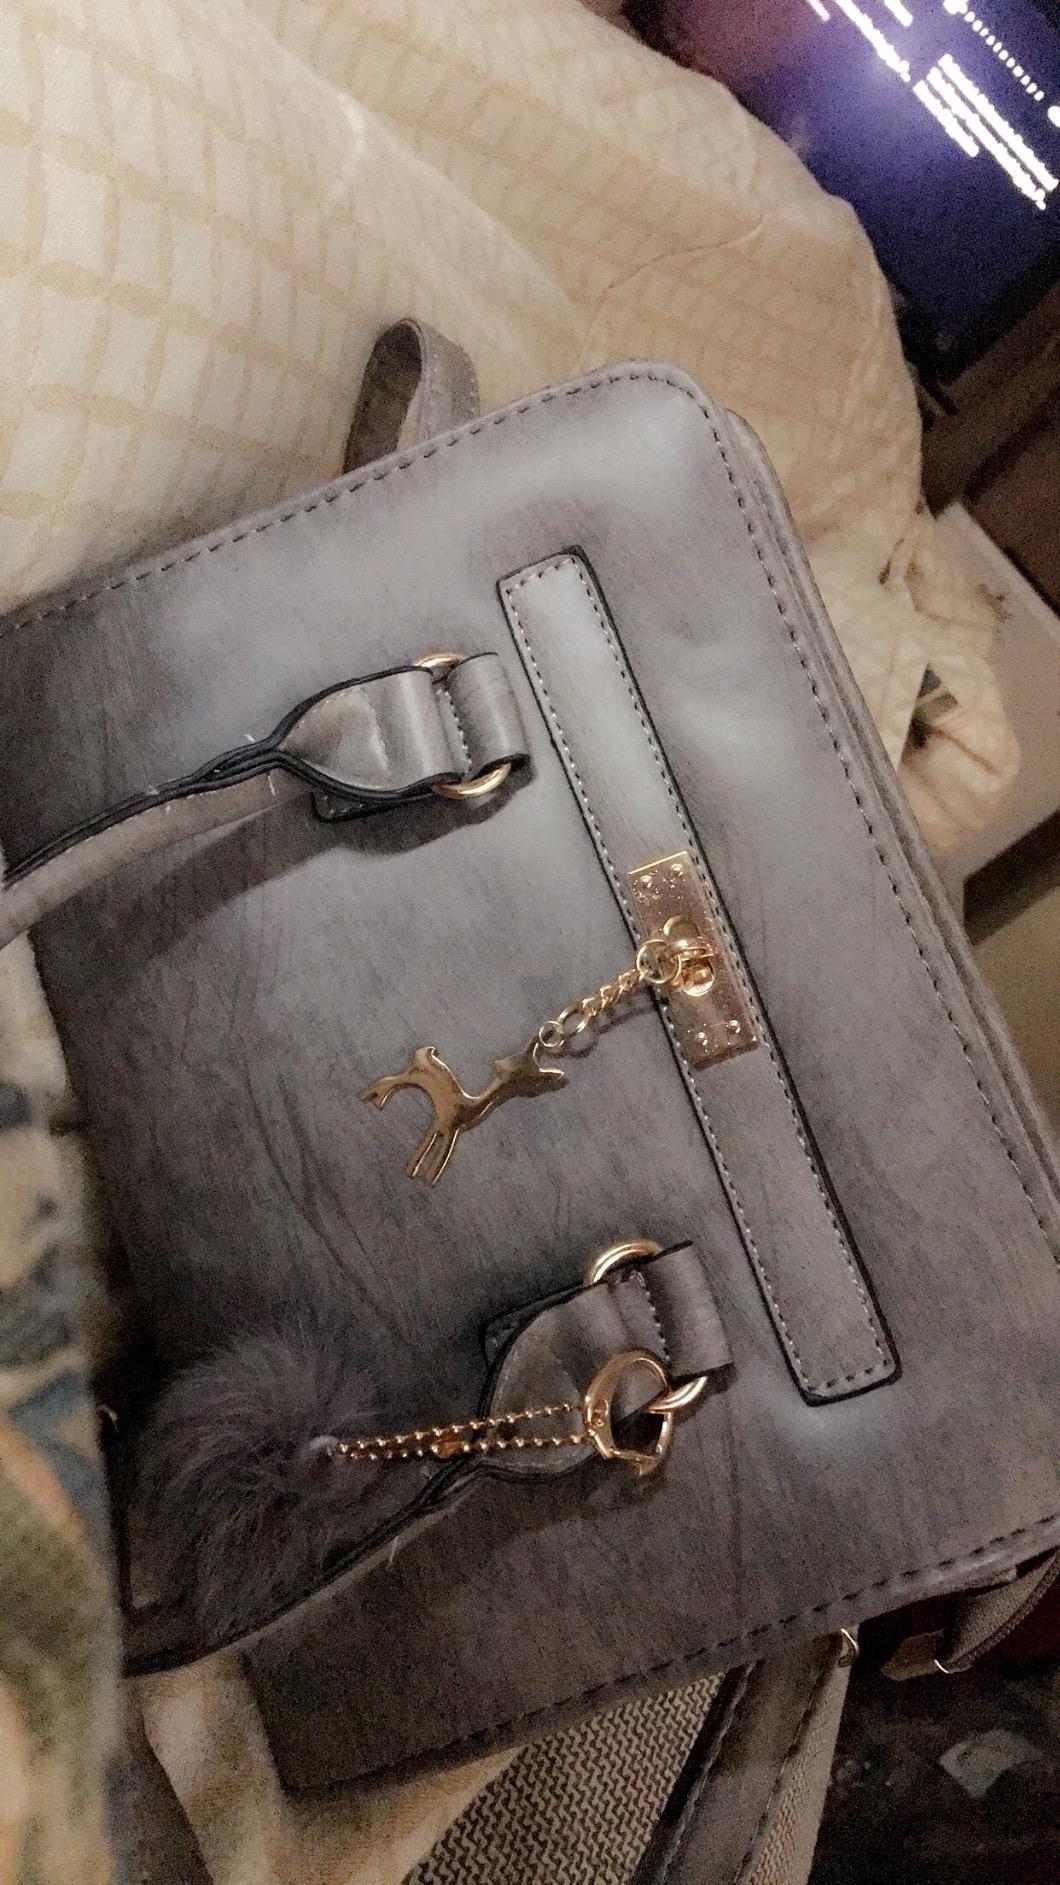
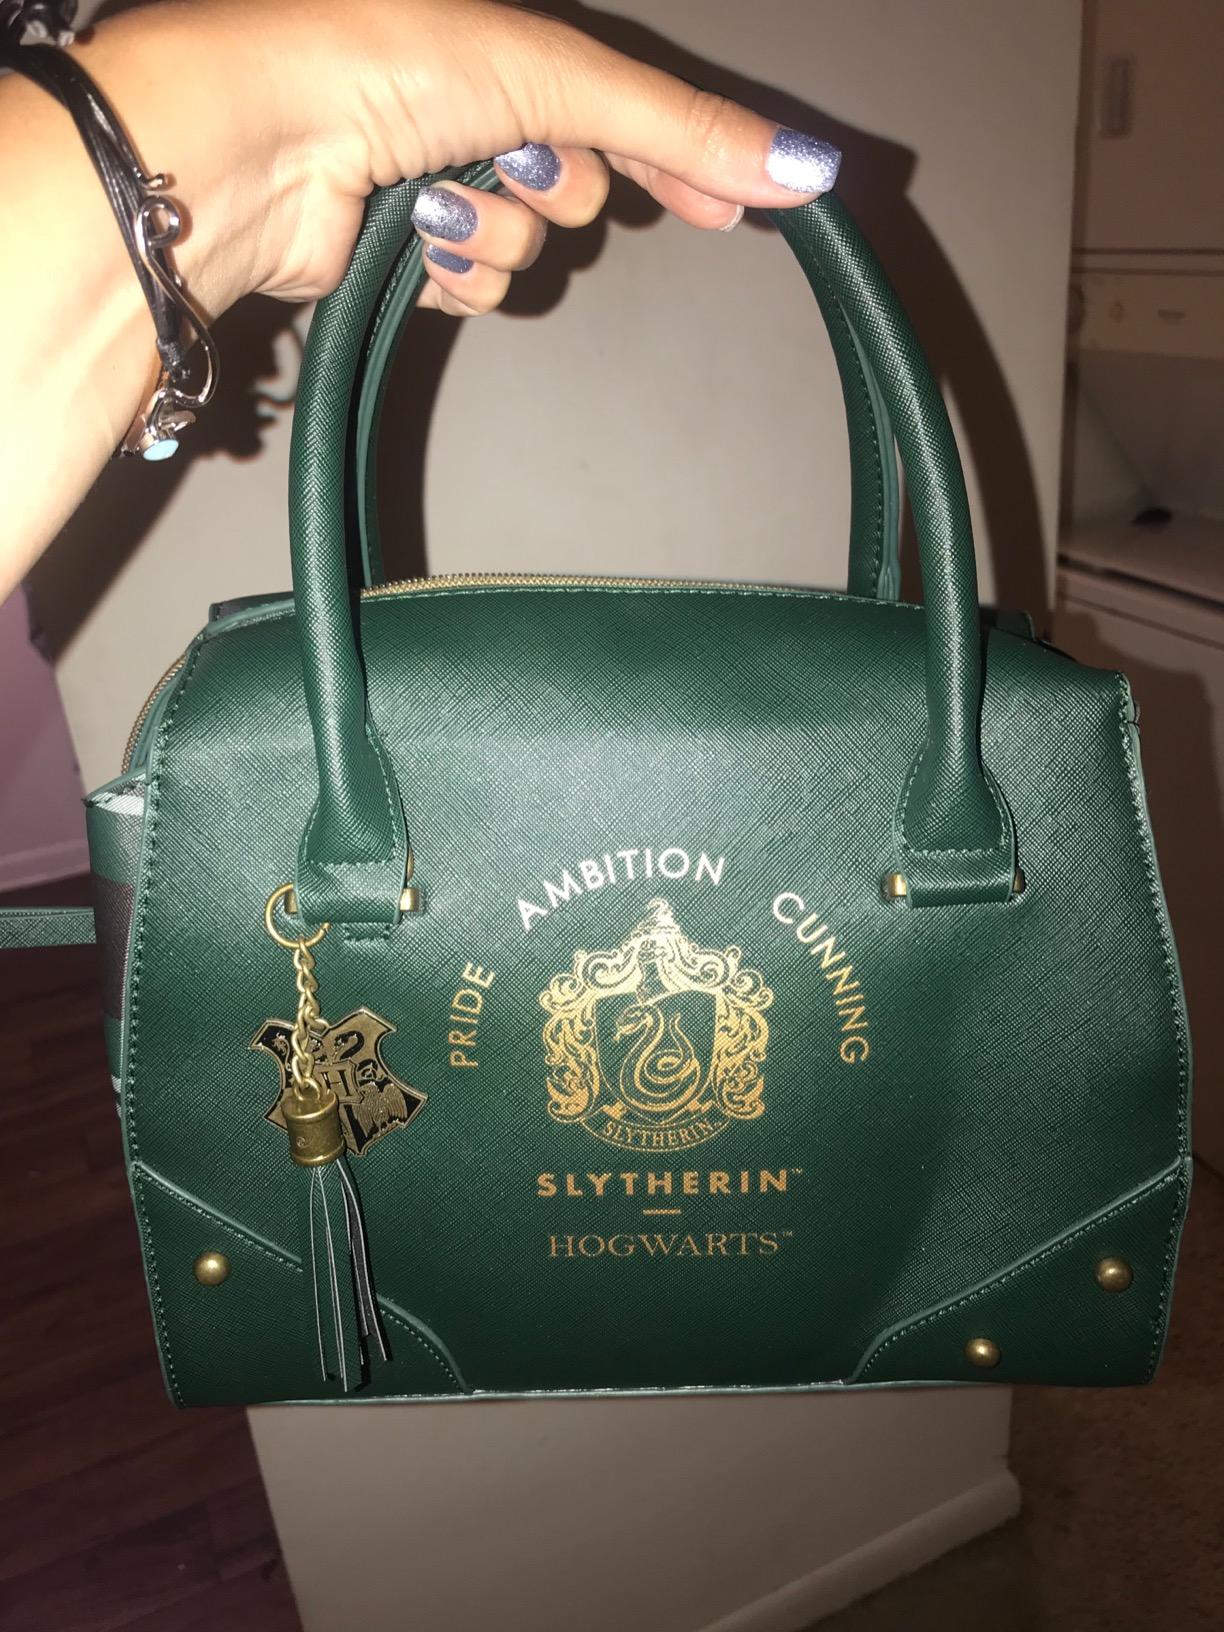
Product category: accessories_handbag
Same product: no